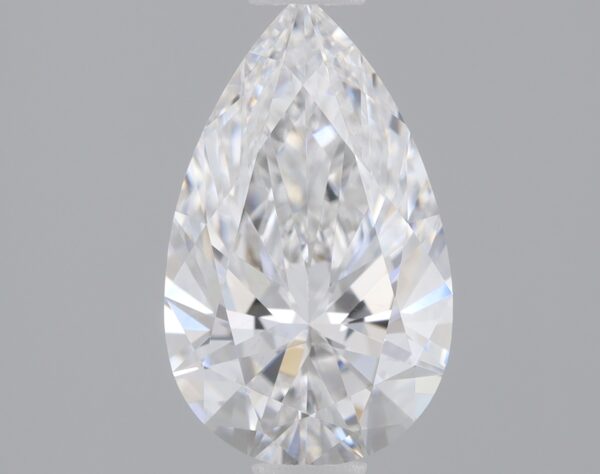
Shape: pear
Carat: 0.8
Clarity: VS1
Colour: E
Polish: EX
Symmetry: EX
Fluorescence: NONE
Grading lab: IGI
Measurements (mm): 8.53 x 5.19 x 3.14